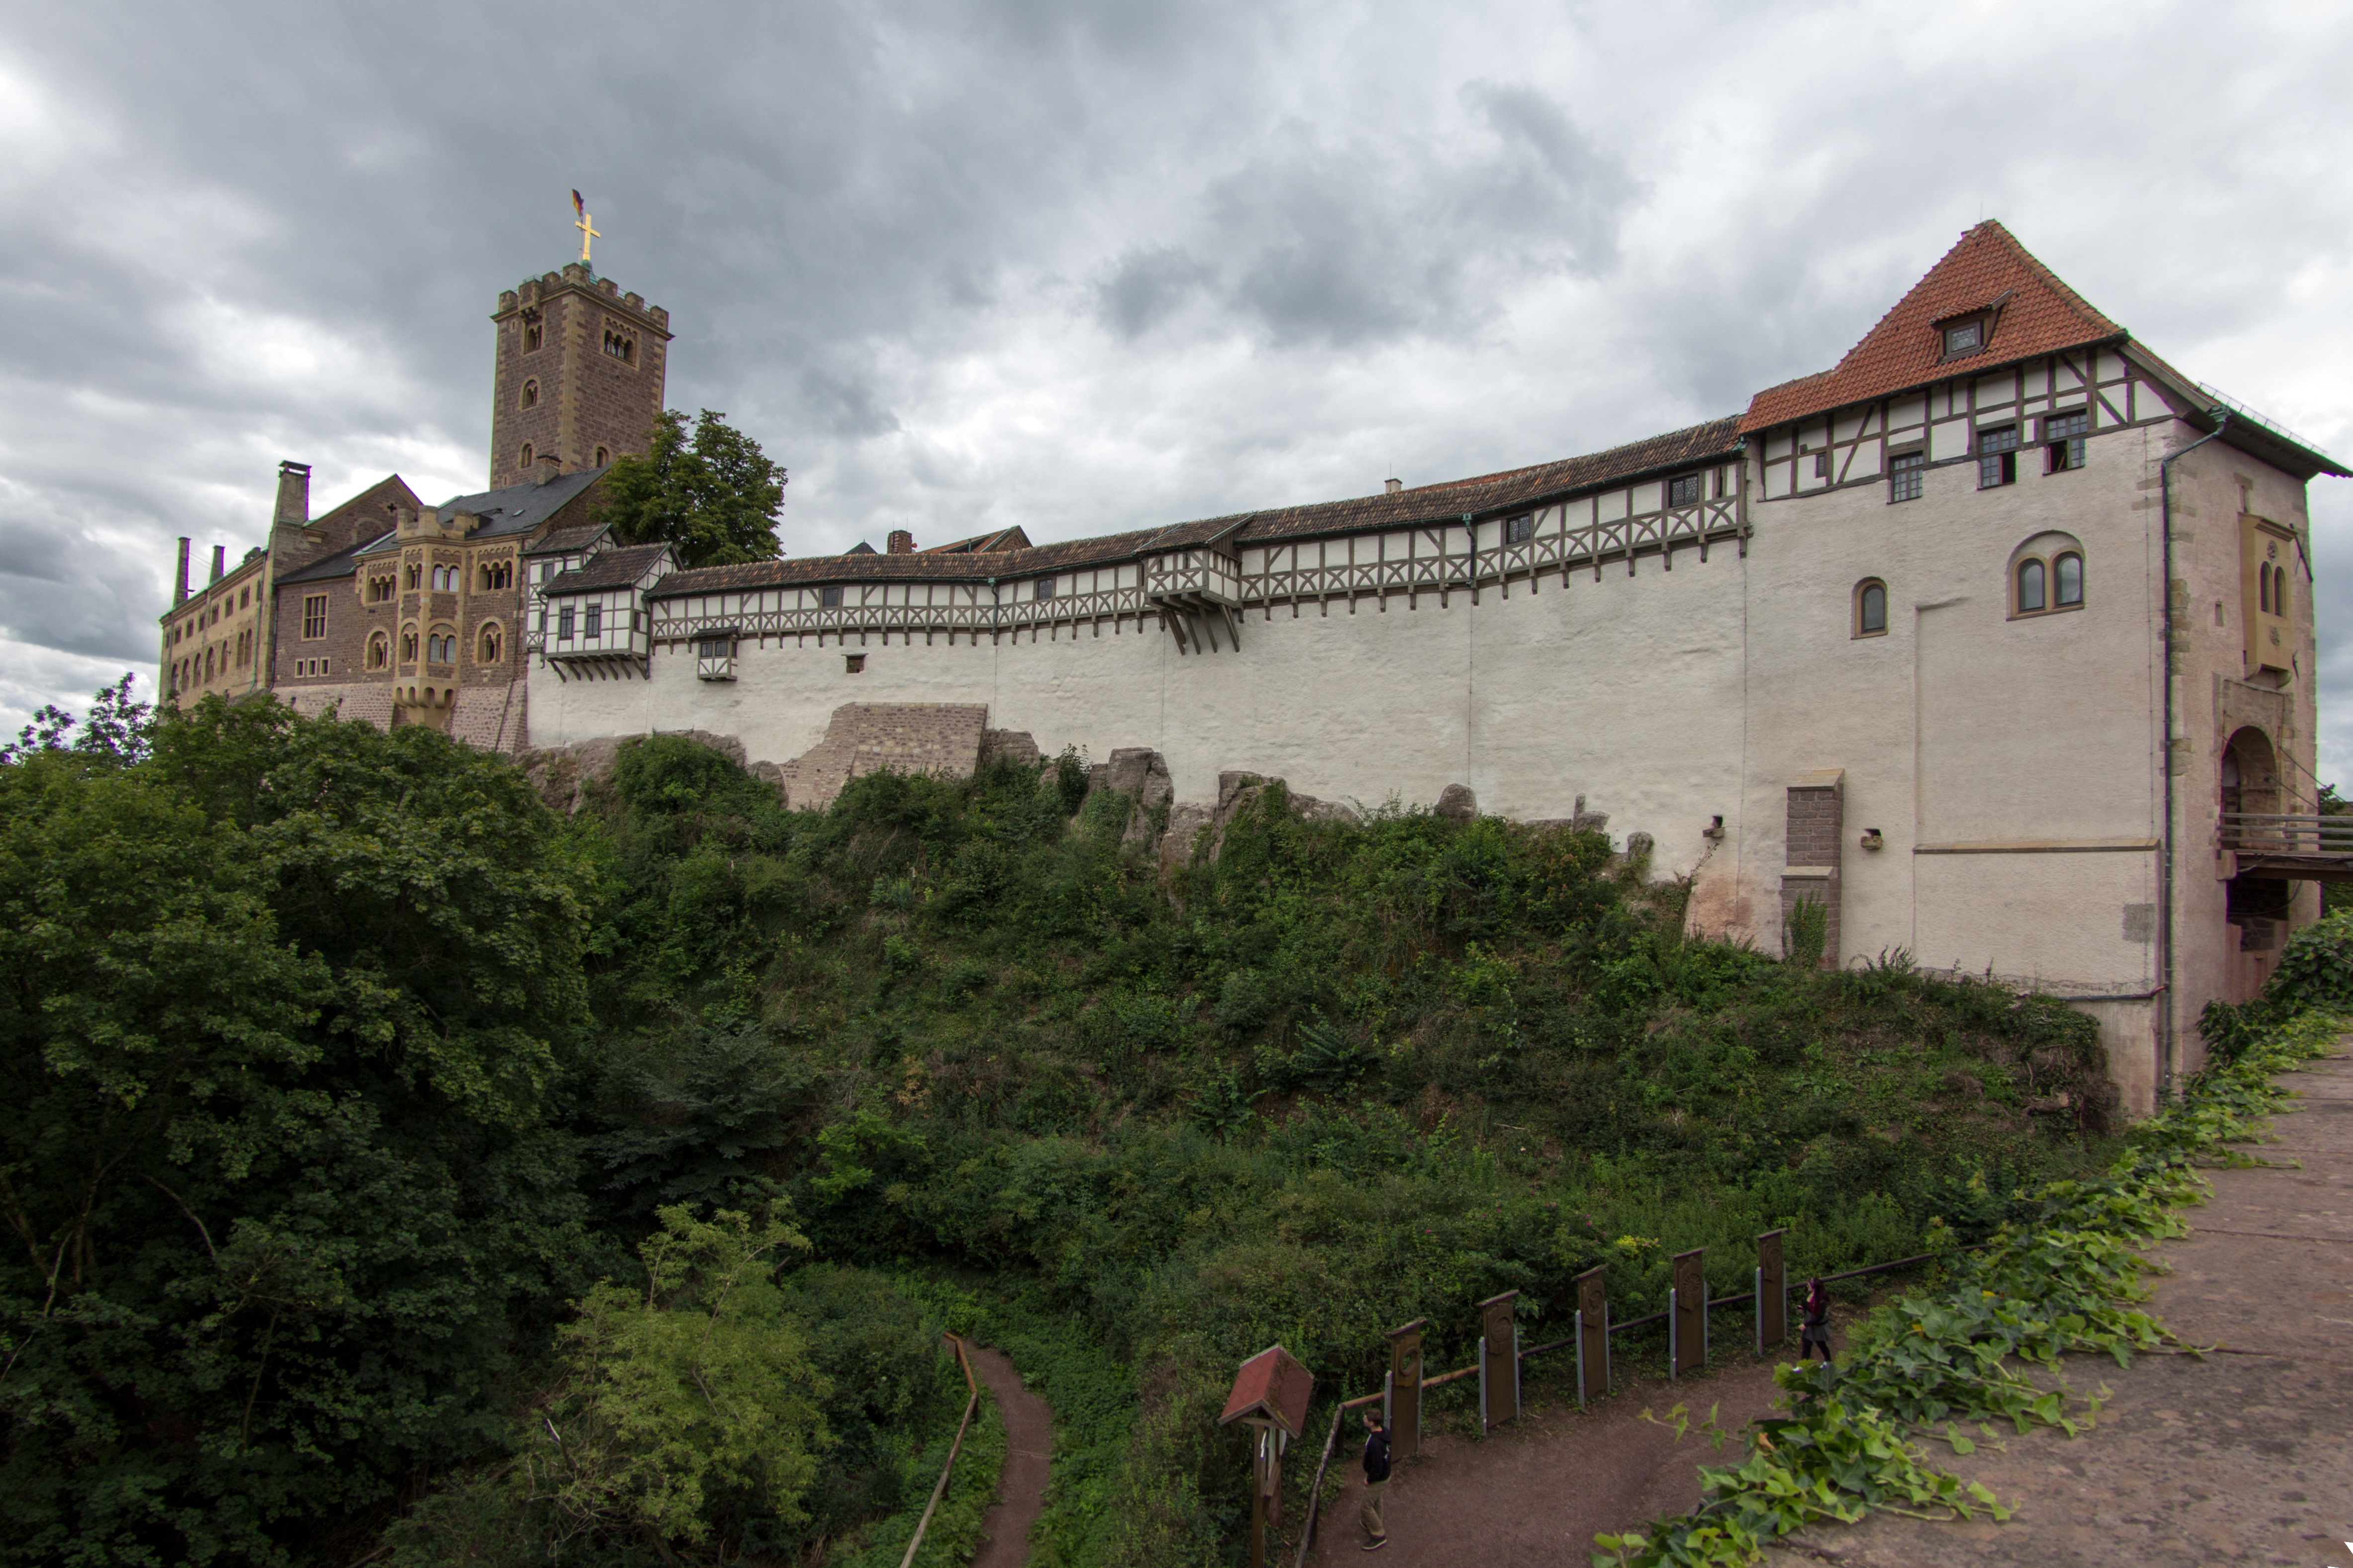
town, building, chateau, village, castle, fortification, place of worship, world heritage, monastery, estate, eisenach, thuringia germany, cultural heritage, wartburg castle, ancient history